Affordable housing in Canada

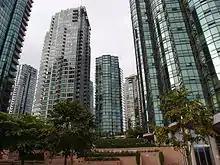
High-rise apartments in Vancouver

In June 2016, Generation Squeeze, a non-profit organization that advocates on behalf of young adults, labeled the situation in the province a crisis and commenced a "Code Red" campaign.